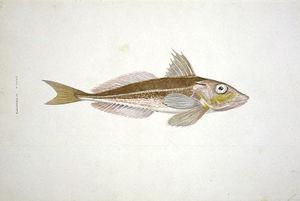
Voici une liste des poissons marins présents dans l'océan Atlantique.
Grondin ou rouget, plus rarement trigle, est un nom vernaculaire ou commercial qui désigne en français plusieurs espèces de poissons, surtout dans les genres Trigla et Prionotus.